Johnny Bright

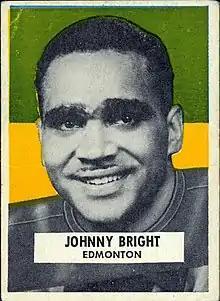
Bright depicted in a 1959 football card

John Dee Bright (June 11, 1930 – December 14, 1983) was an American professional football player in the Canadian Football League (CFL). A troubling racist incident he endured as a college football player in the U.S. caused rule changes in the National Collegiate Athletic Association. After his emigration to Canada, he played a starring role as an Edmonton Eskimo (today's Elks) and also became a school principal and an important role model for black Canadians and aspiring athletes in Edmonton.